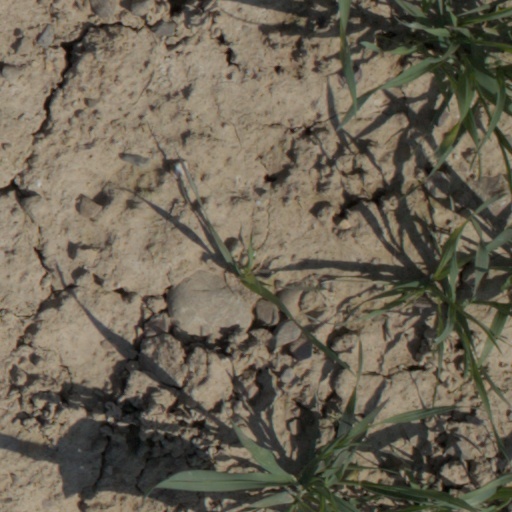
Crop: wheat